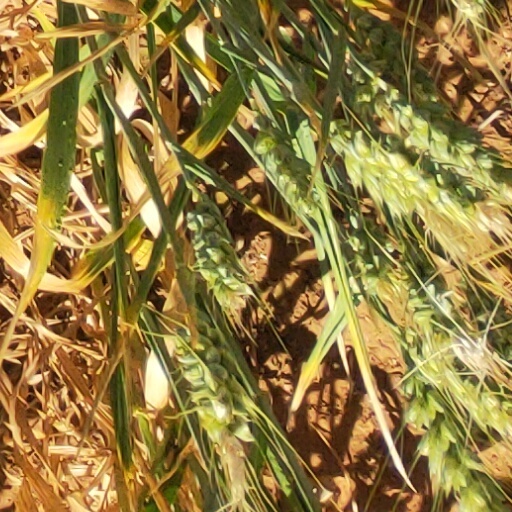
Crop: wheat